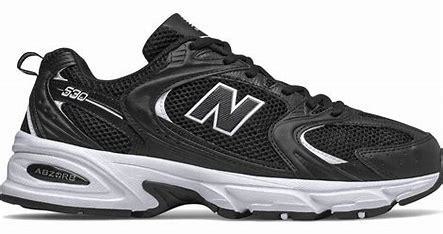
Brand: New
Model: Balance New Balance 530